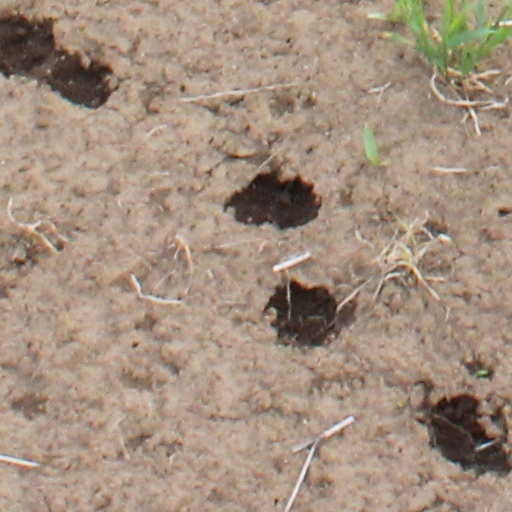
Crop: wheat